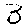
Label: 3